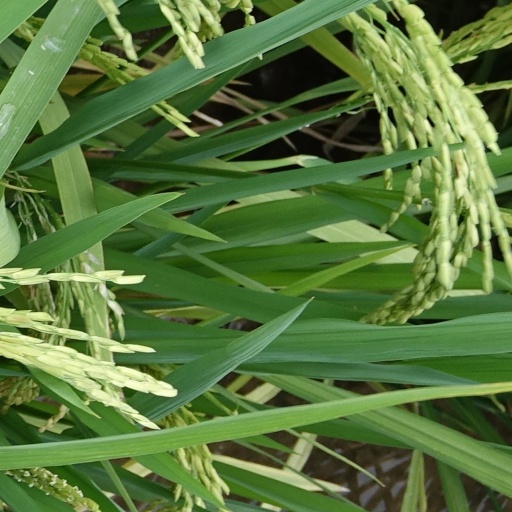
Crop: rice